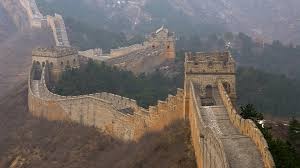
Landmark: Great Wall of China